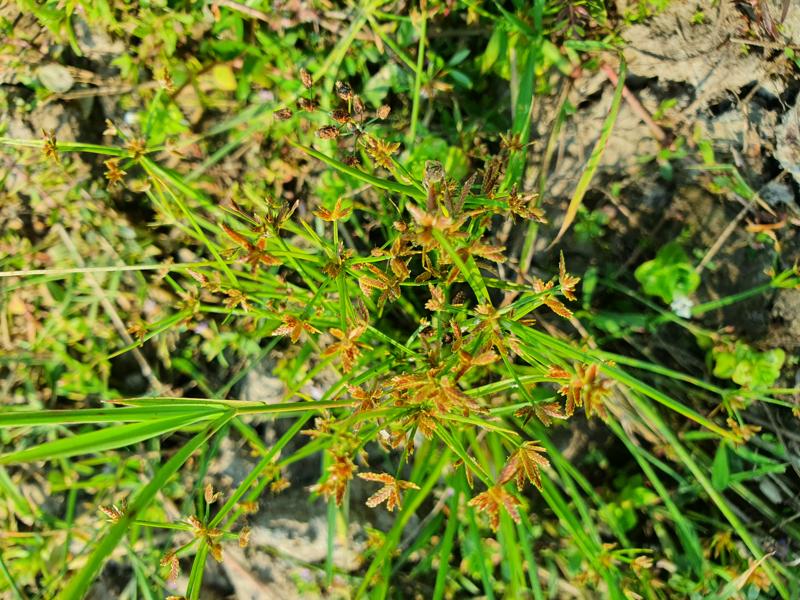
Weed species: Cyperus ochraceus